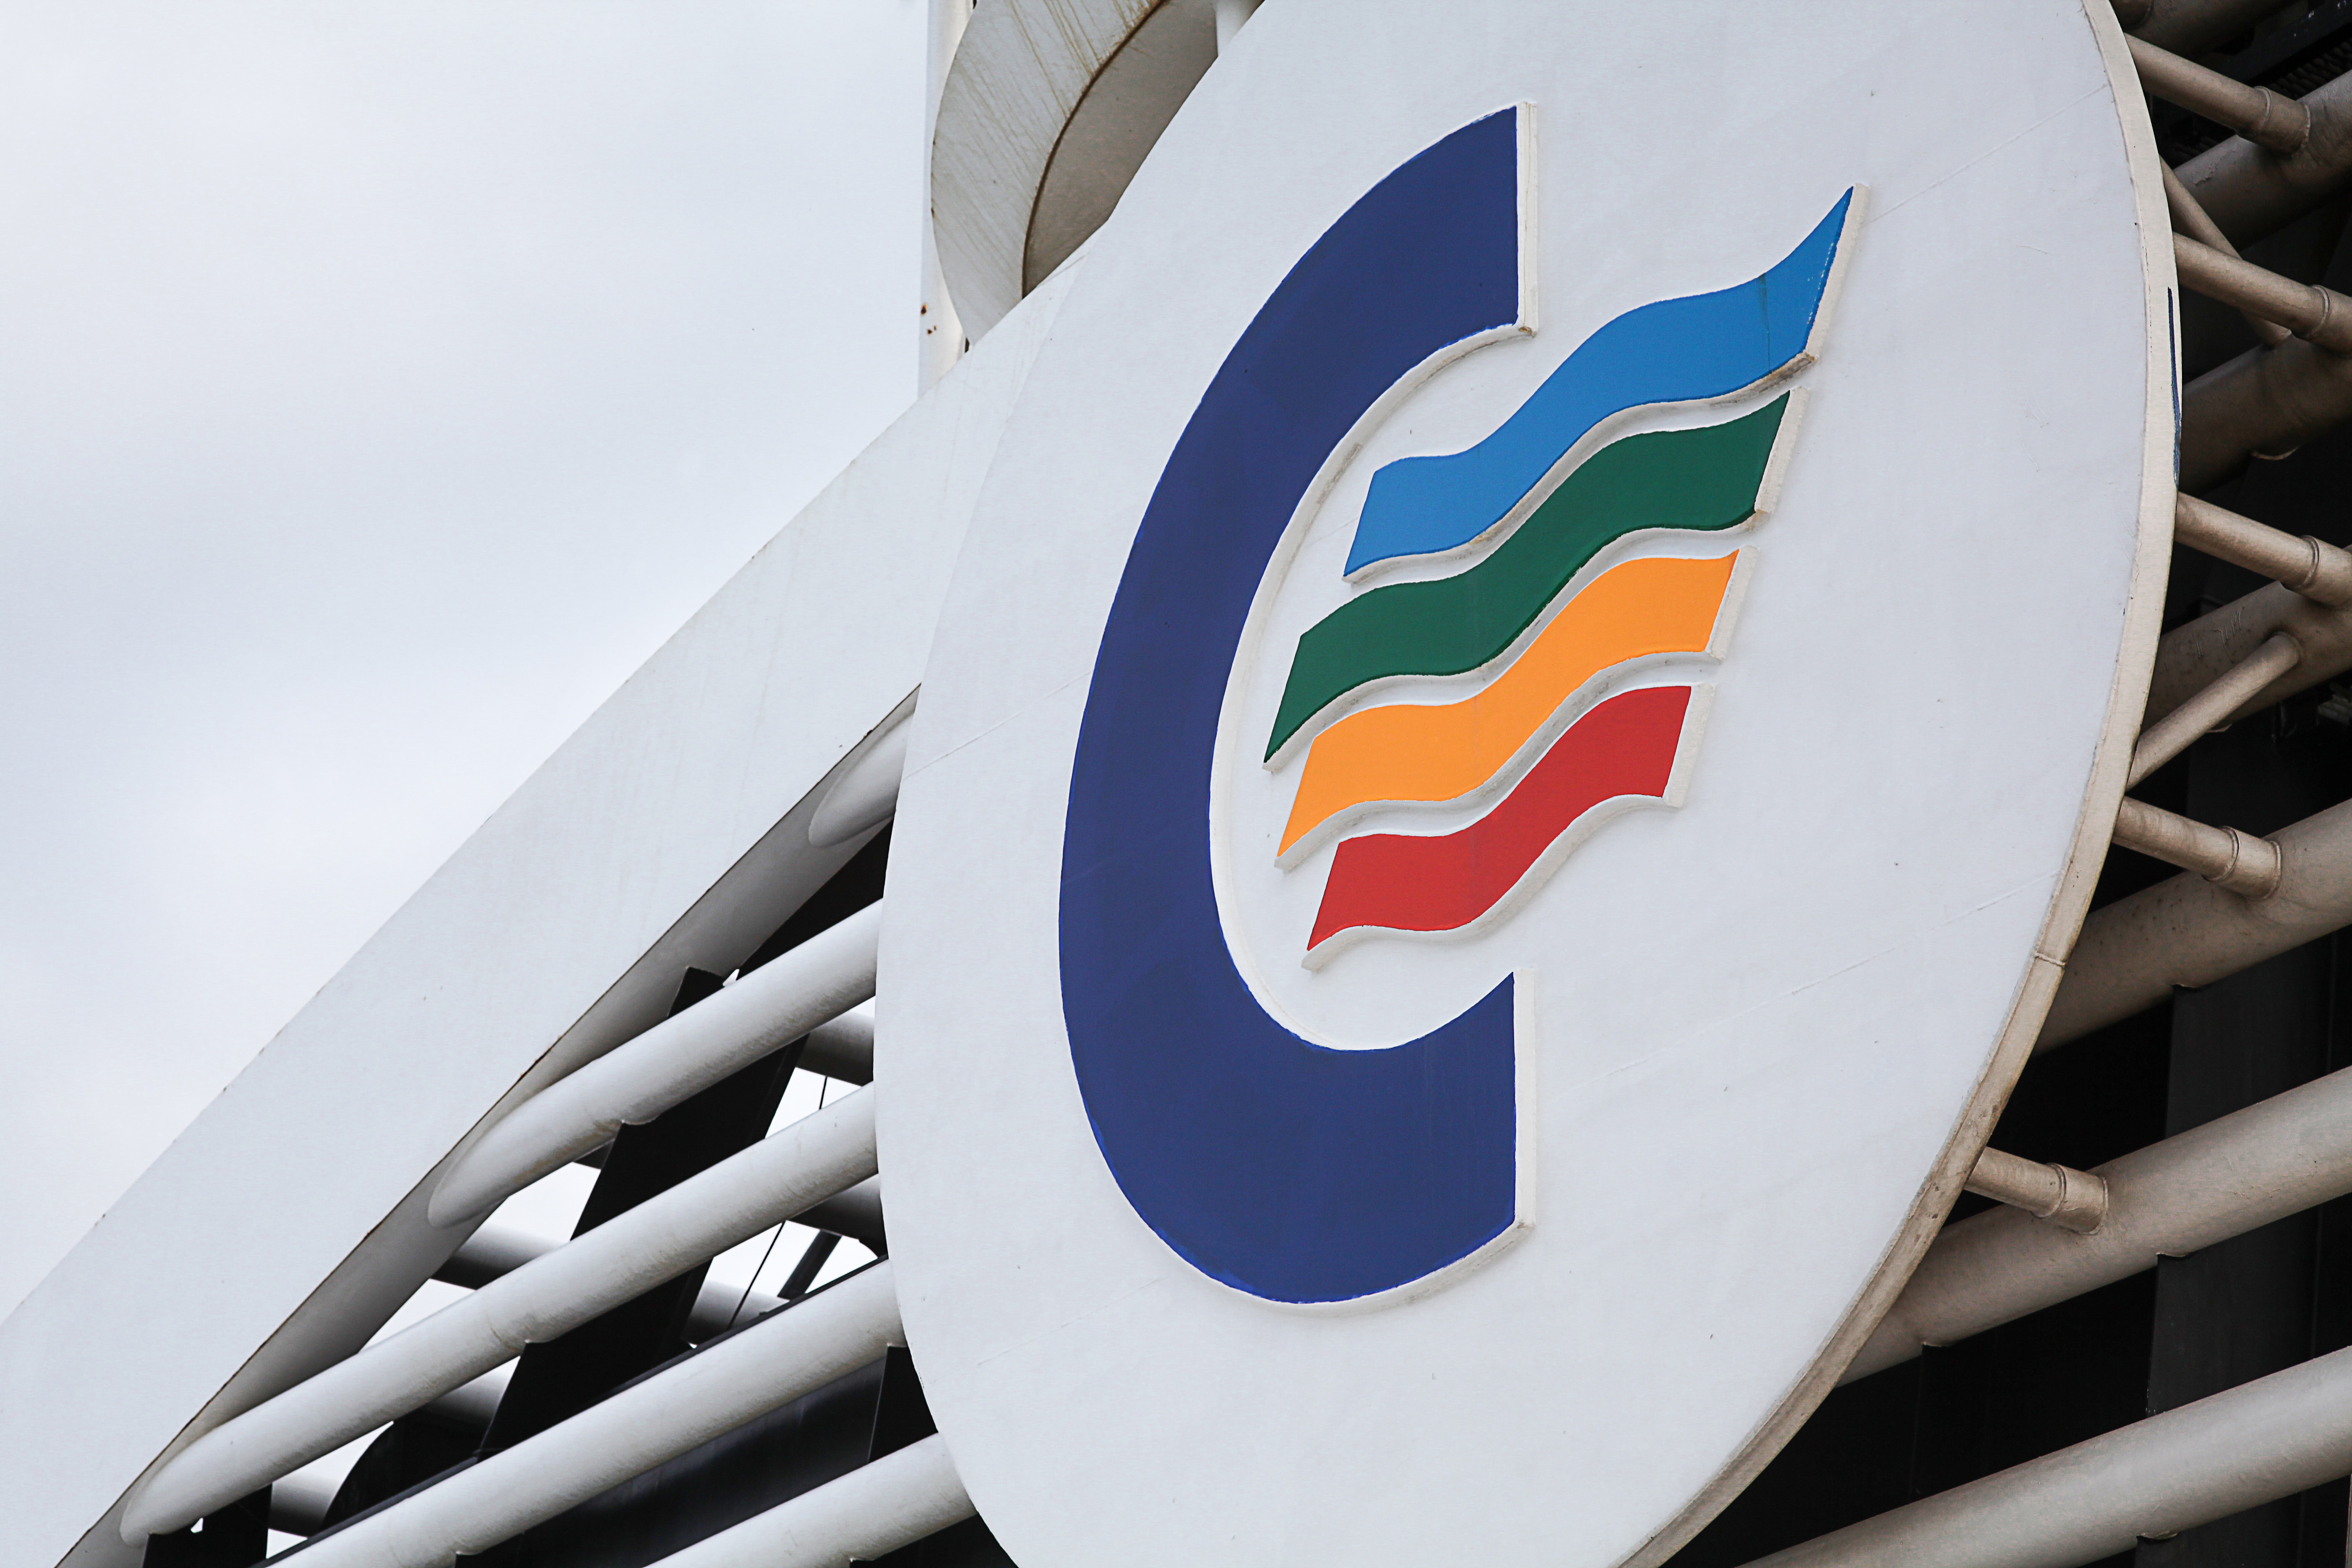
white, ship, boot, sign, vehicle, color, surfboard, holiday, blue, port, signage, cruise, ferry, art, logo, shipping, shape, mecklenburg, norway, kiel, color line, surfing equipment and supplies